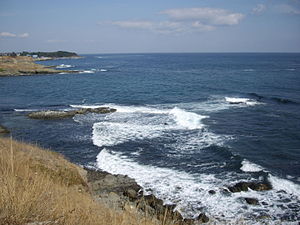
Strandža naturpark / Galleri
Fra Moreto-reservatet.
Strandža er et bjergmassiv i Sydøsteuropa. Det strækker sig fra Sydøstbulgarien til den nordlige del af den europæiske del af Tyrkiet, og det ligger i landskabet Thrakien. Kernen i massivet, som strækker sig fra nordvest mod sydøst, består af gnejs og granit, men er delvist overlejret af tertiære lag.